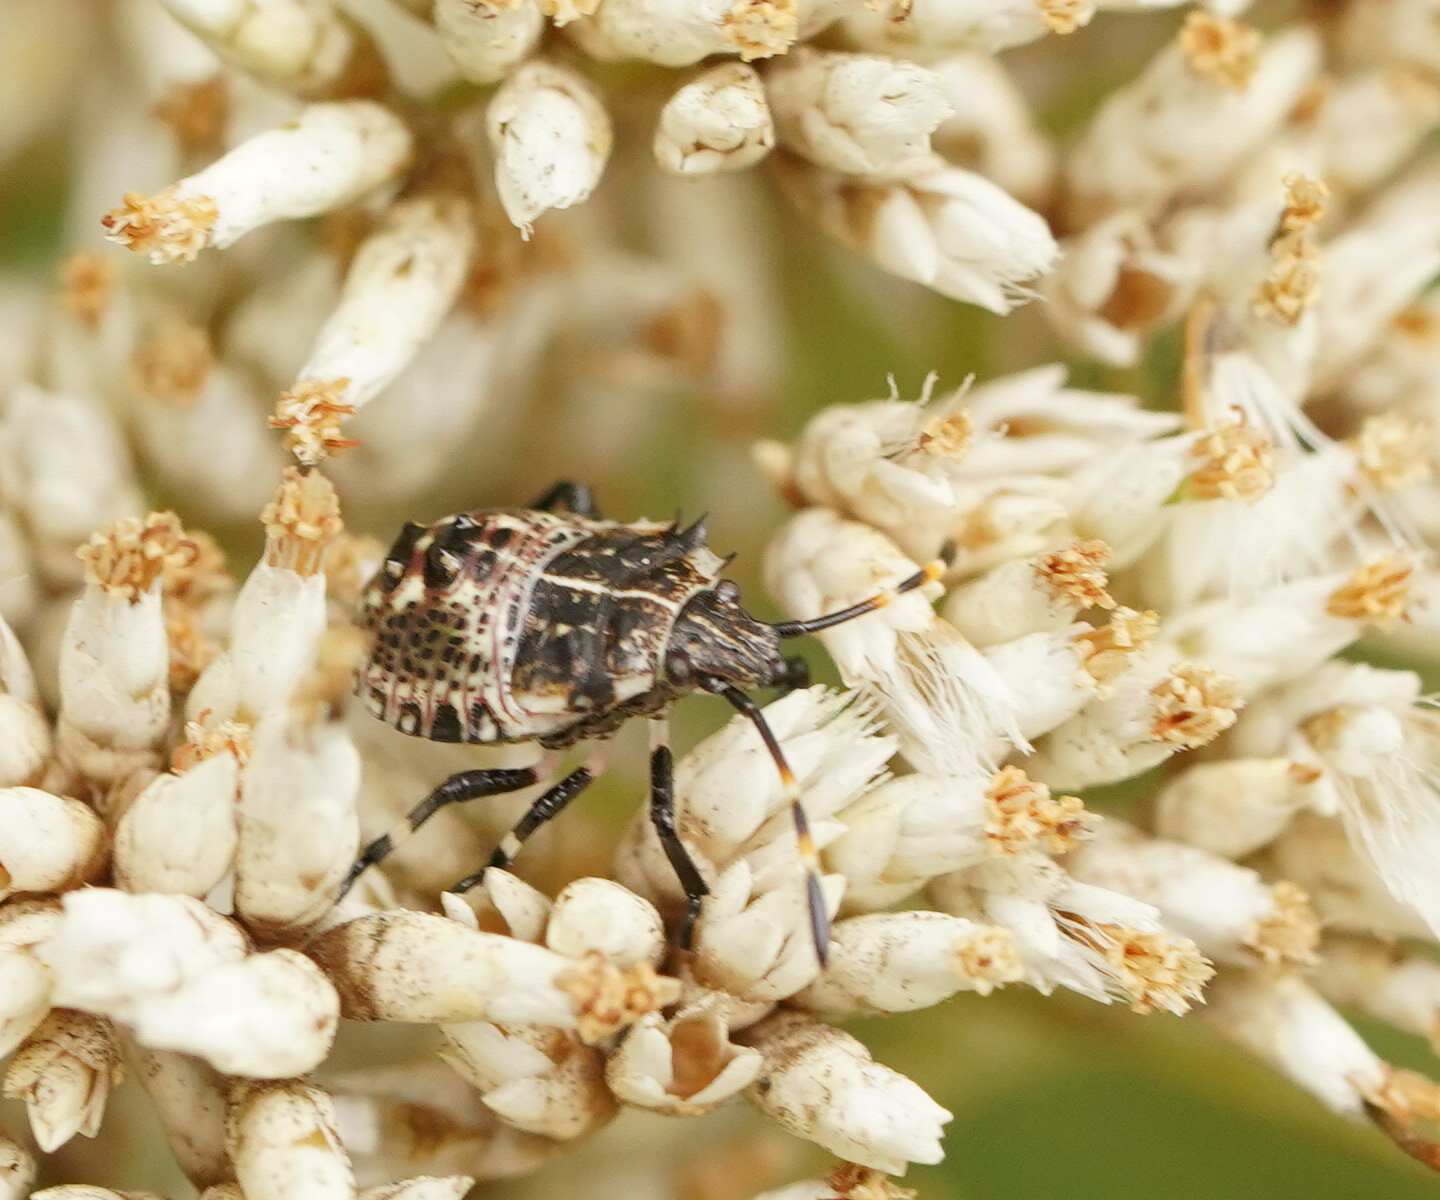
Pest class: stink_bug